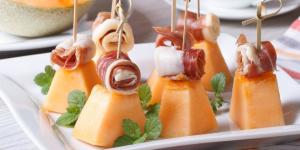
melon con jamon